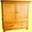
Label: wardrobe